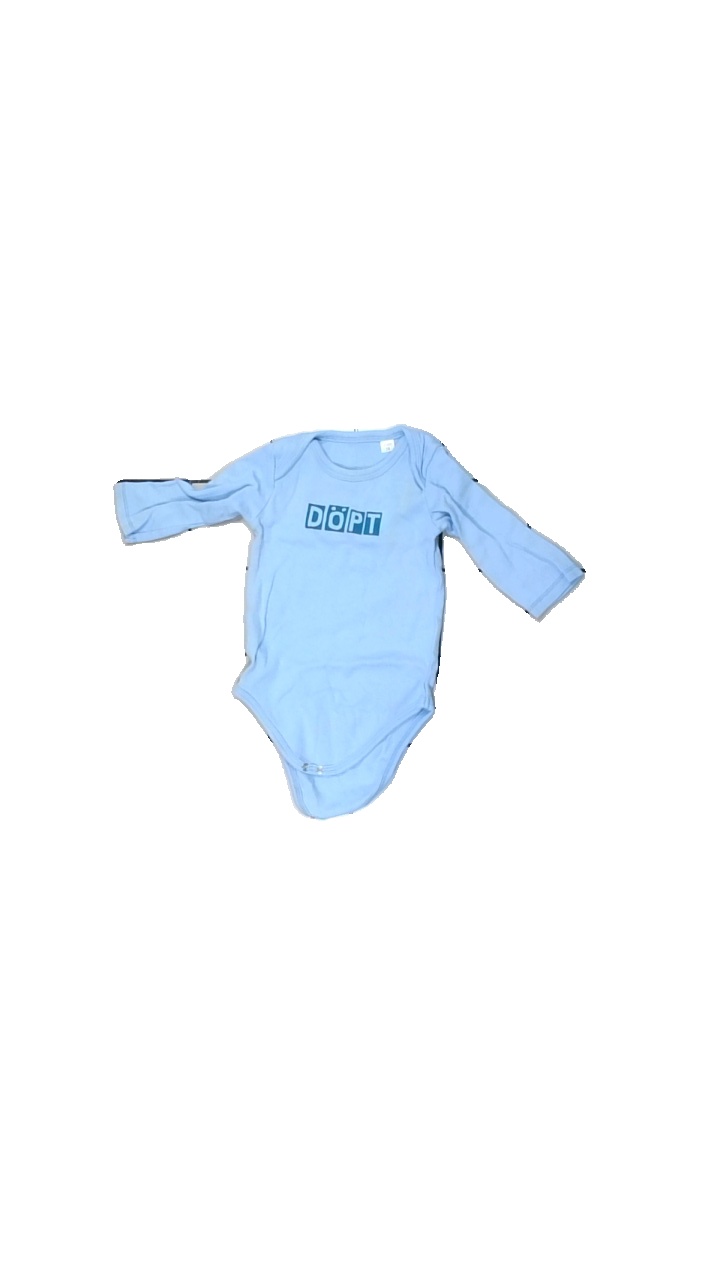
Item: Top (Children)
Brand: Missing
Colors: Blue
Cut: Regular
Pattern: Other
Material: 100% cotton
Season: All
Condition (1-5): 3
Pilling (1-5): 5
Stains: Major
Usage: Recycle
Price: <50